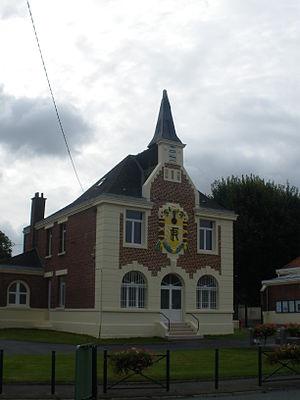
Vue de la mairie d'Arleux-en-Gohelle.
Arleux-en-Gohelle est une commune française située dans le département du Pas-de-Calais en région Hauts-de-France.